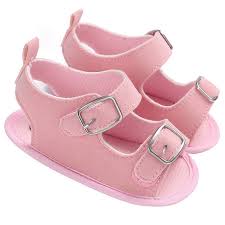
Waste category: shoes